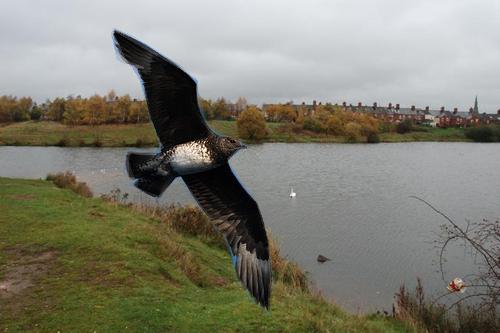
Bird species: Pomarine_Jaeger
Bird type: waterbird
Background: water